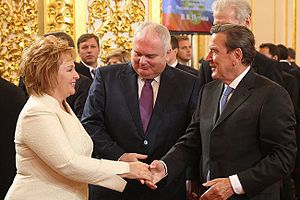
Vladimir Putin / Privatliv / Familie
Ljudmila Putina hilser på Gerhard Schröder i 2012
Vladimir Vladimirovitj Putin var præsident for Den Russiske Føderation 2000–08 og igen fra 2012. Han var landets ministerpræsident fra 2008 til 2012. Putin studerede jura ved universitetet i Sankt Petersborg og var i flere år KGB-officer i afdelingen for udenlandsk spionvirksomhed. Putin taler foruden russisk flydende tysk. Mellem 1998 og 1999 var han direktør for sikkerhedstjenesten FSB. Han blev derefter Boris Jeltsins ministerpræsident og efterfulgte ham som præsident i 2000. Han genvalgtes den 14. marts 2004 til sin anden periode med over 70 % af stemmerne. I Rusland kan præsidenten kun sidde i to perioder i træk af seks år.